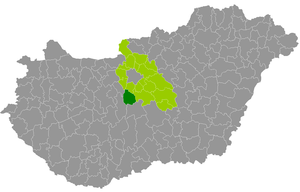
Le district de Ráckeve est un des 18 districts du comitat de Pest en Hongrie. Il compte 36 120 habitants et rassemble 11 localités : 10 communes et une seule ville, Ráckeve, son chef-lieu.